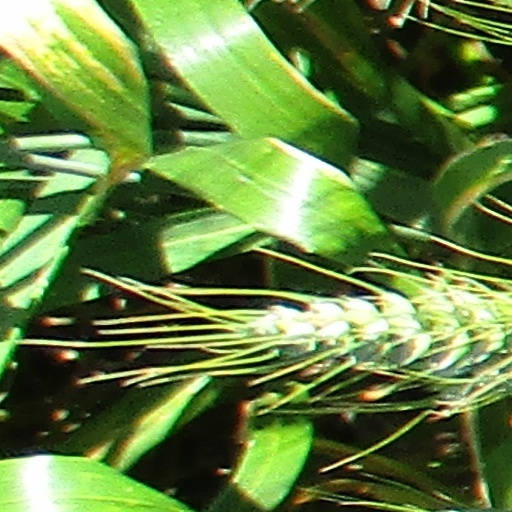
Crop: wheat